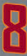
Number: 8